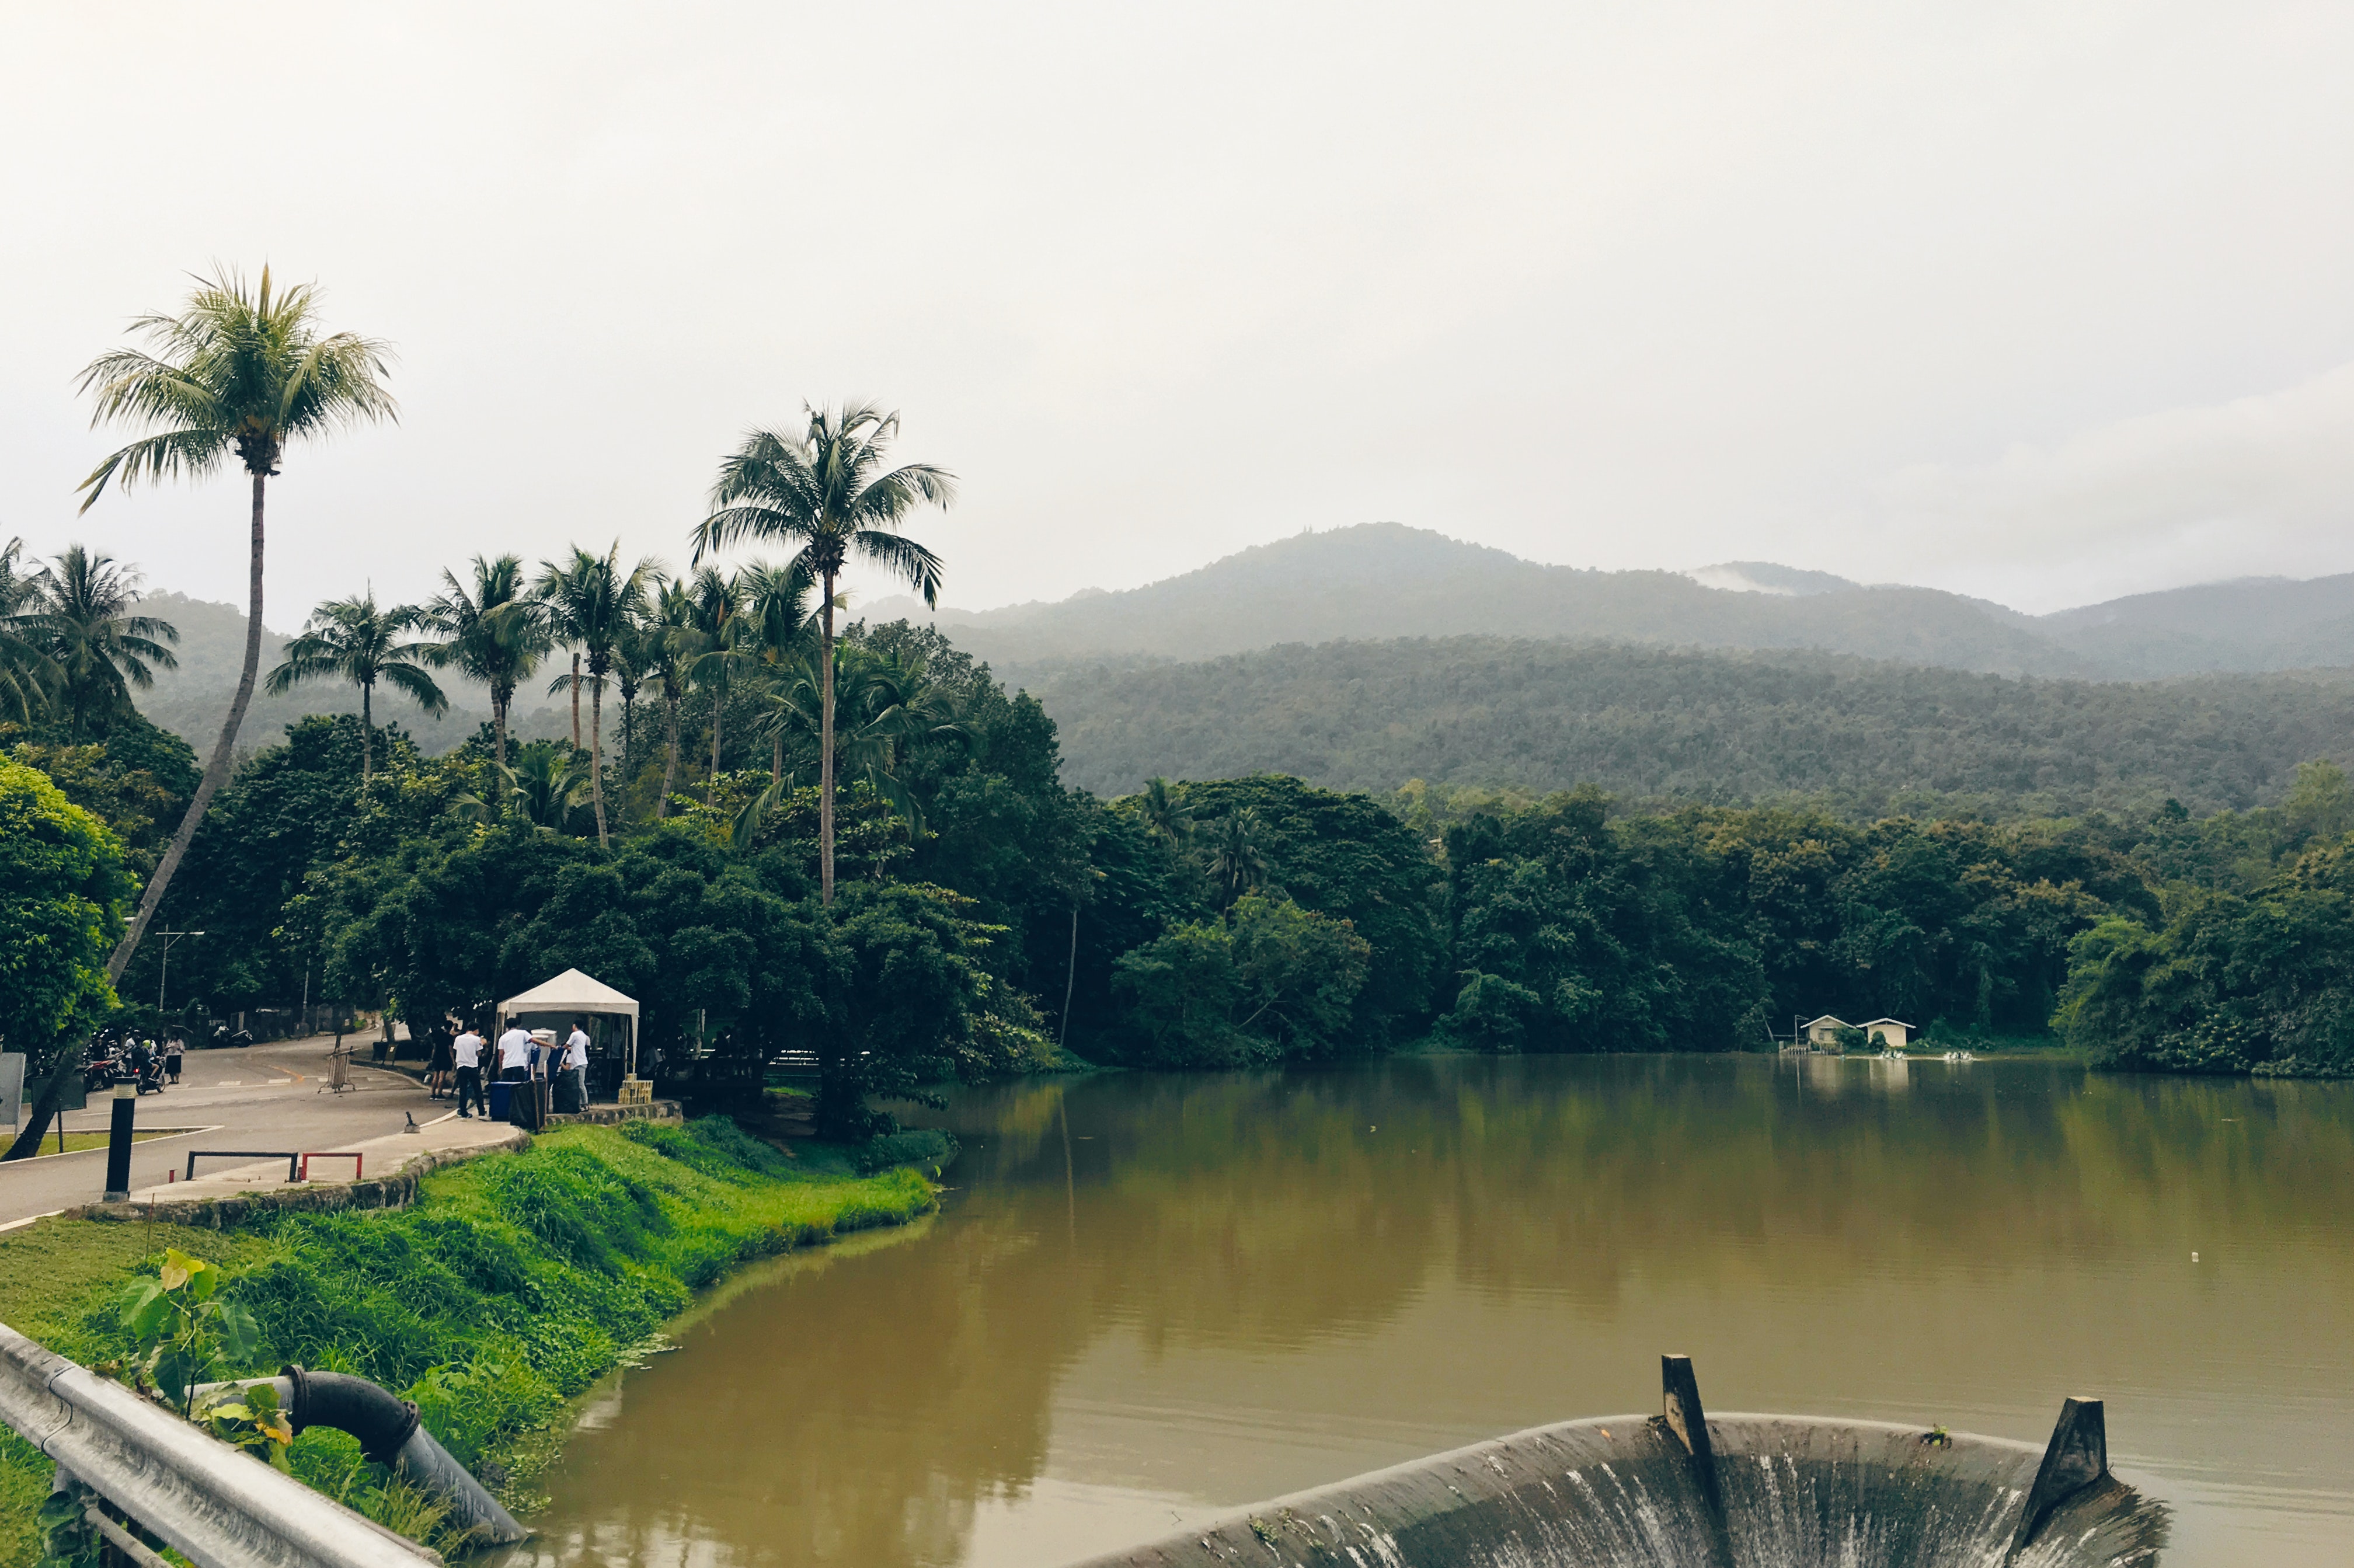
water resources, water, nature, reservoir, natural environment, tree, river, lake, wilderness, bank, hill station, waterway, palm tree, jungle, rural area, landscape, tourism, mountain, hill, rainforest, reflection, pond, arecales, tropics, forest, plant, vacation, tourist attraction